Which point is corresponding to the reference point?
Reference image:
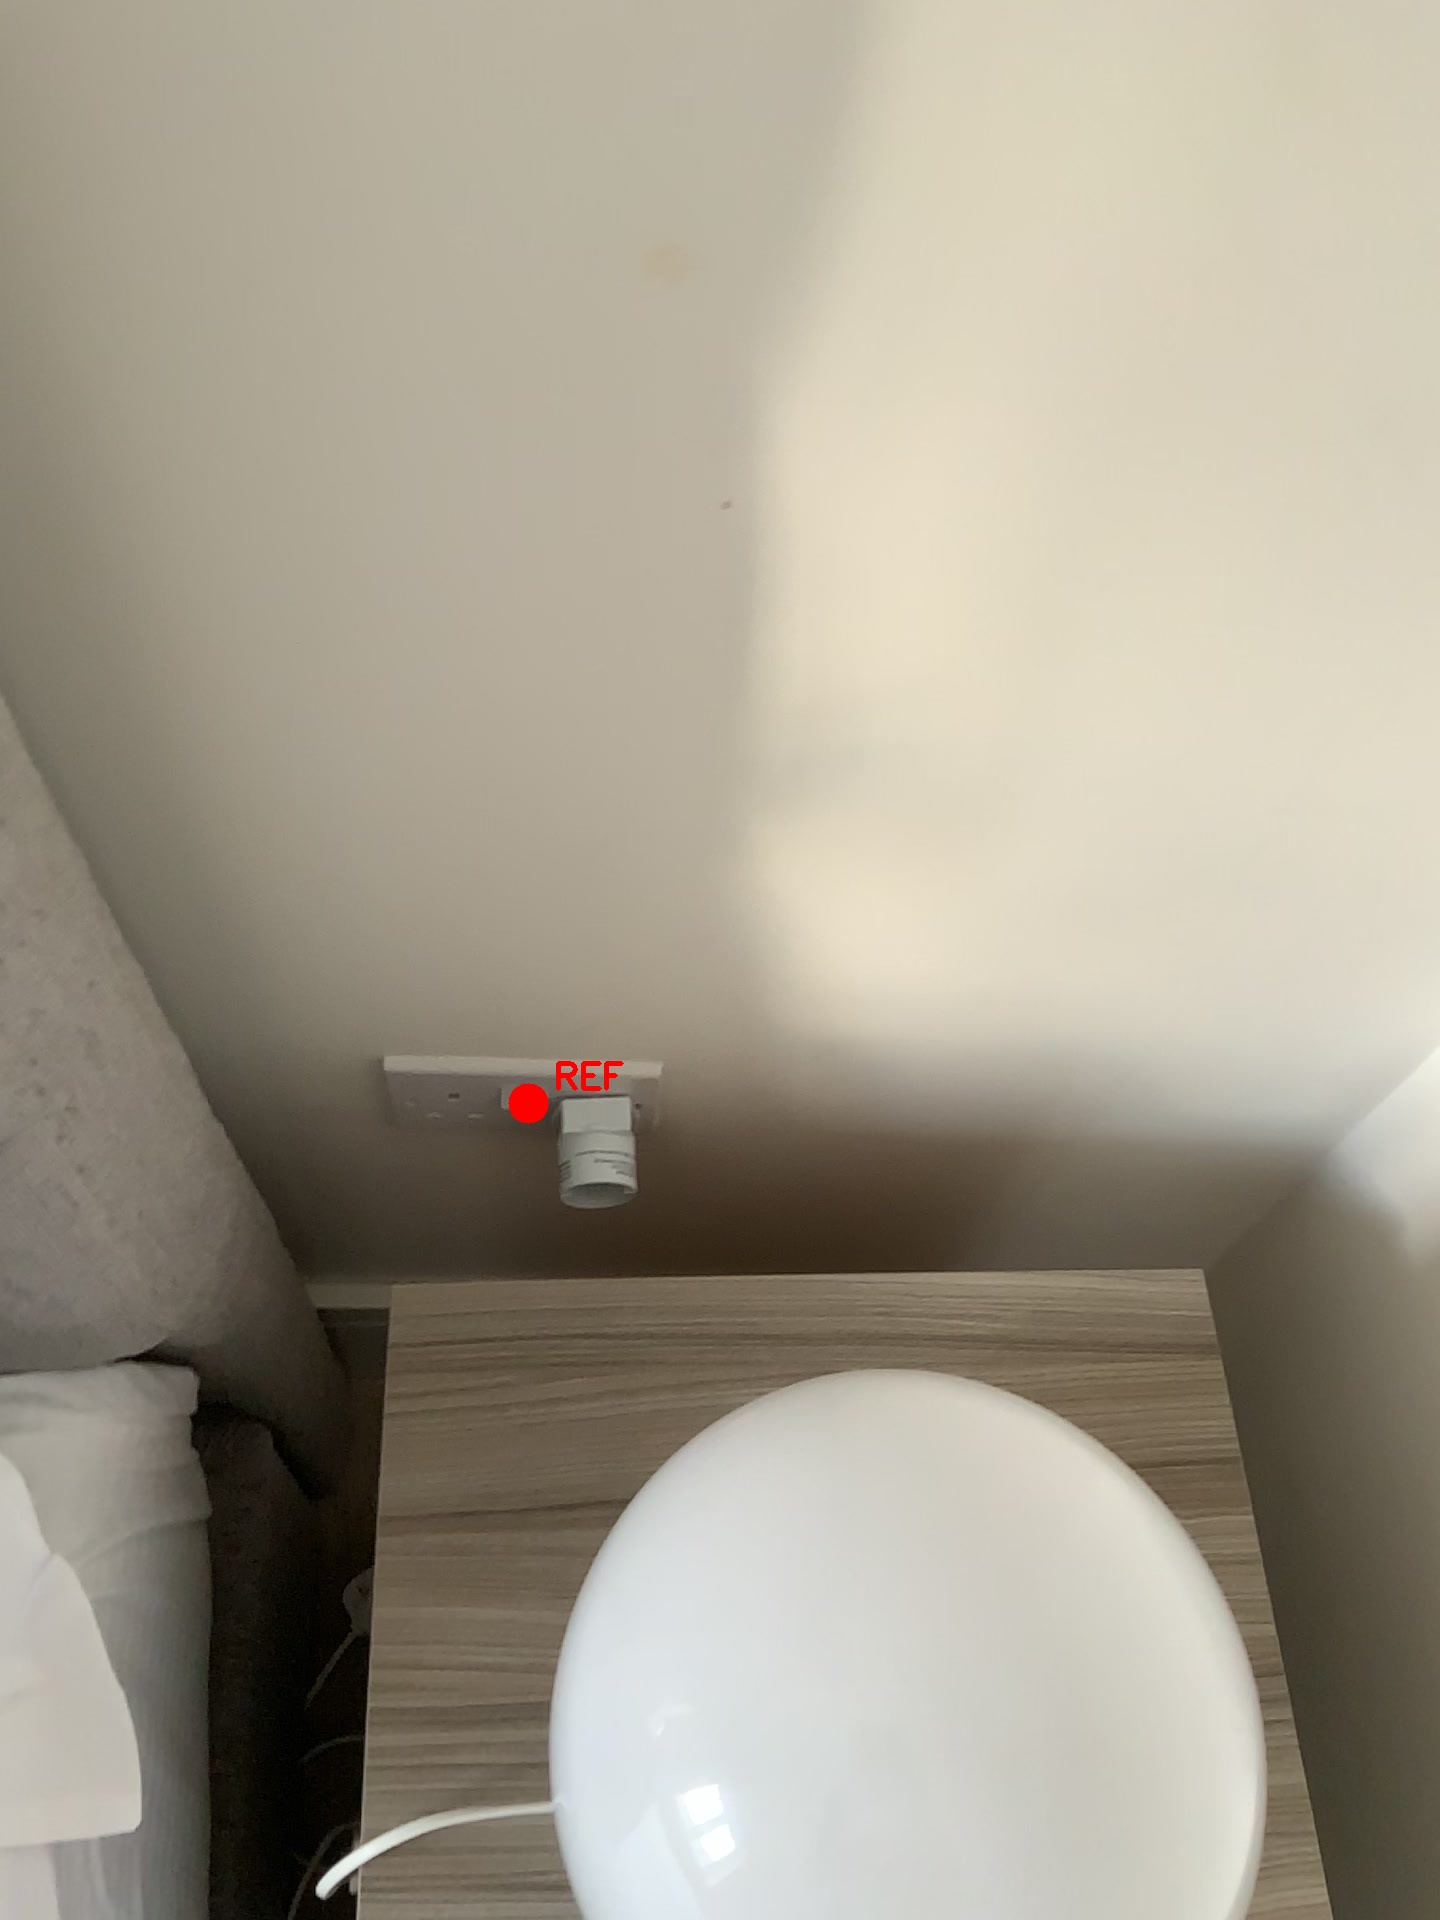
Option image:
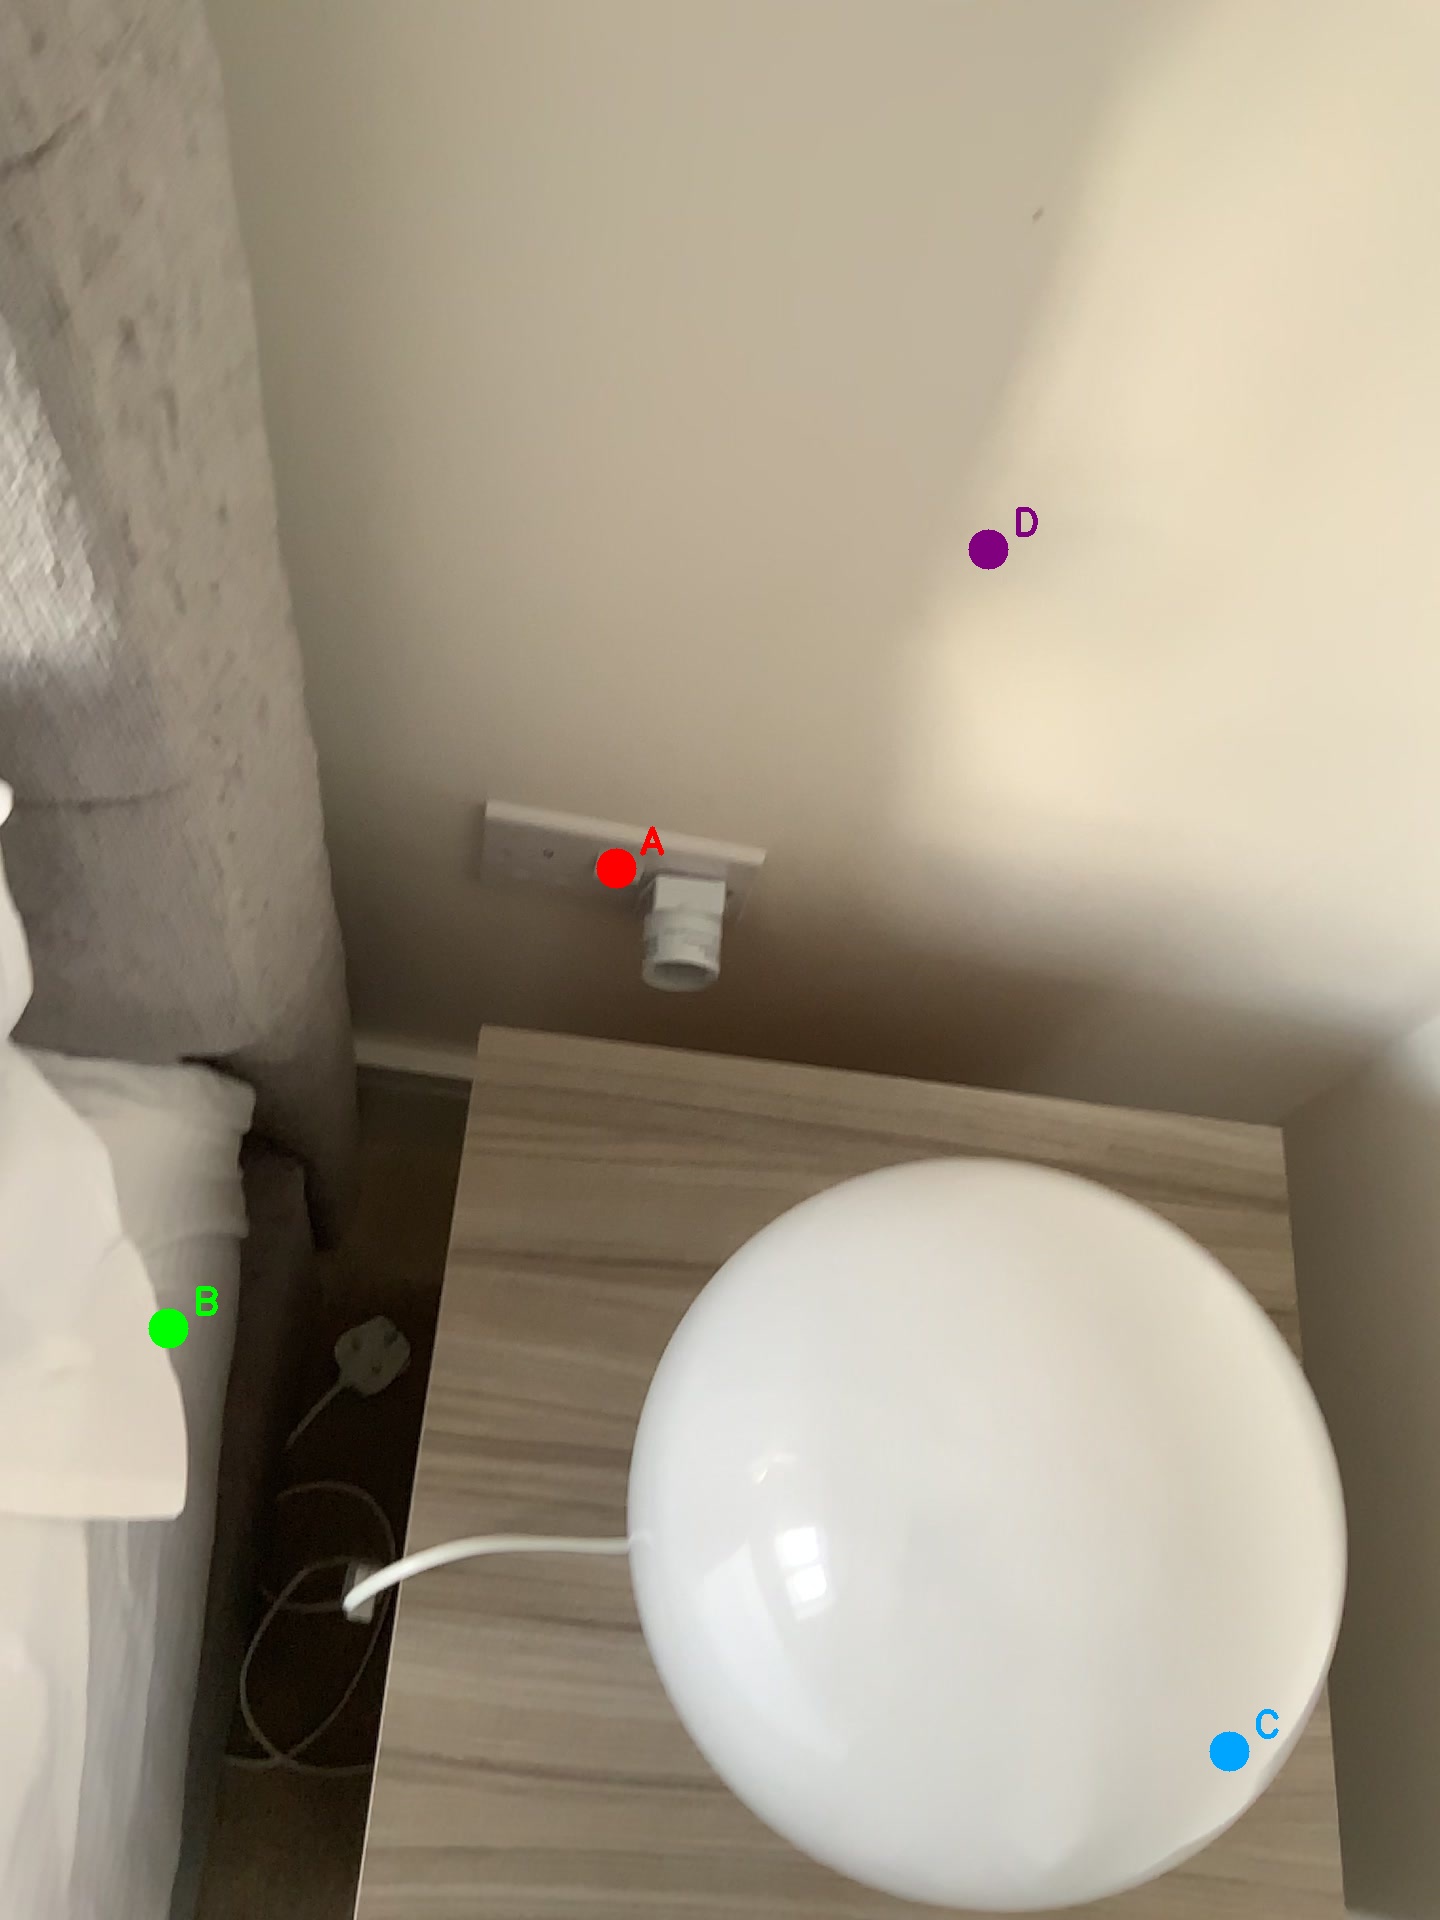
Choices:
Point A
Point B
Point C
Point D
Answer: (A)